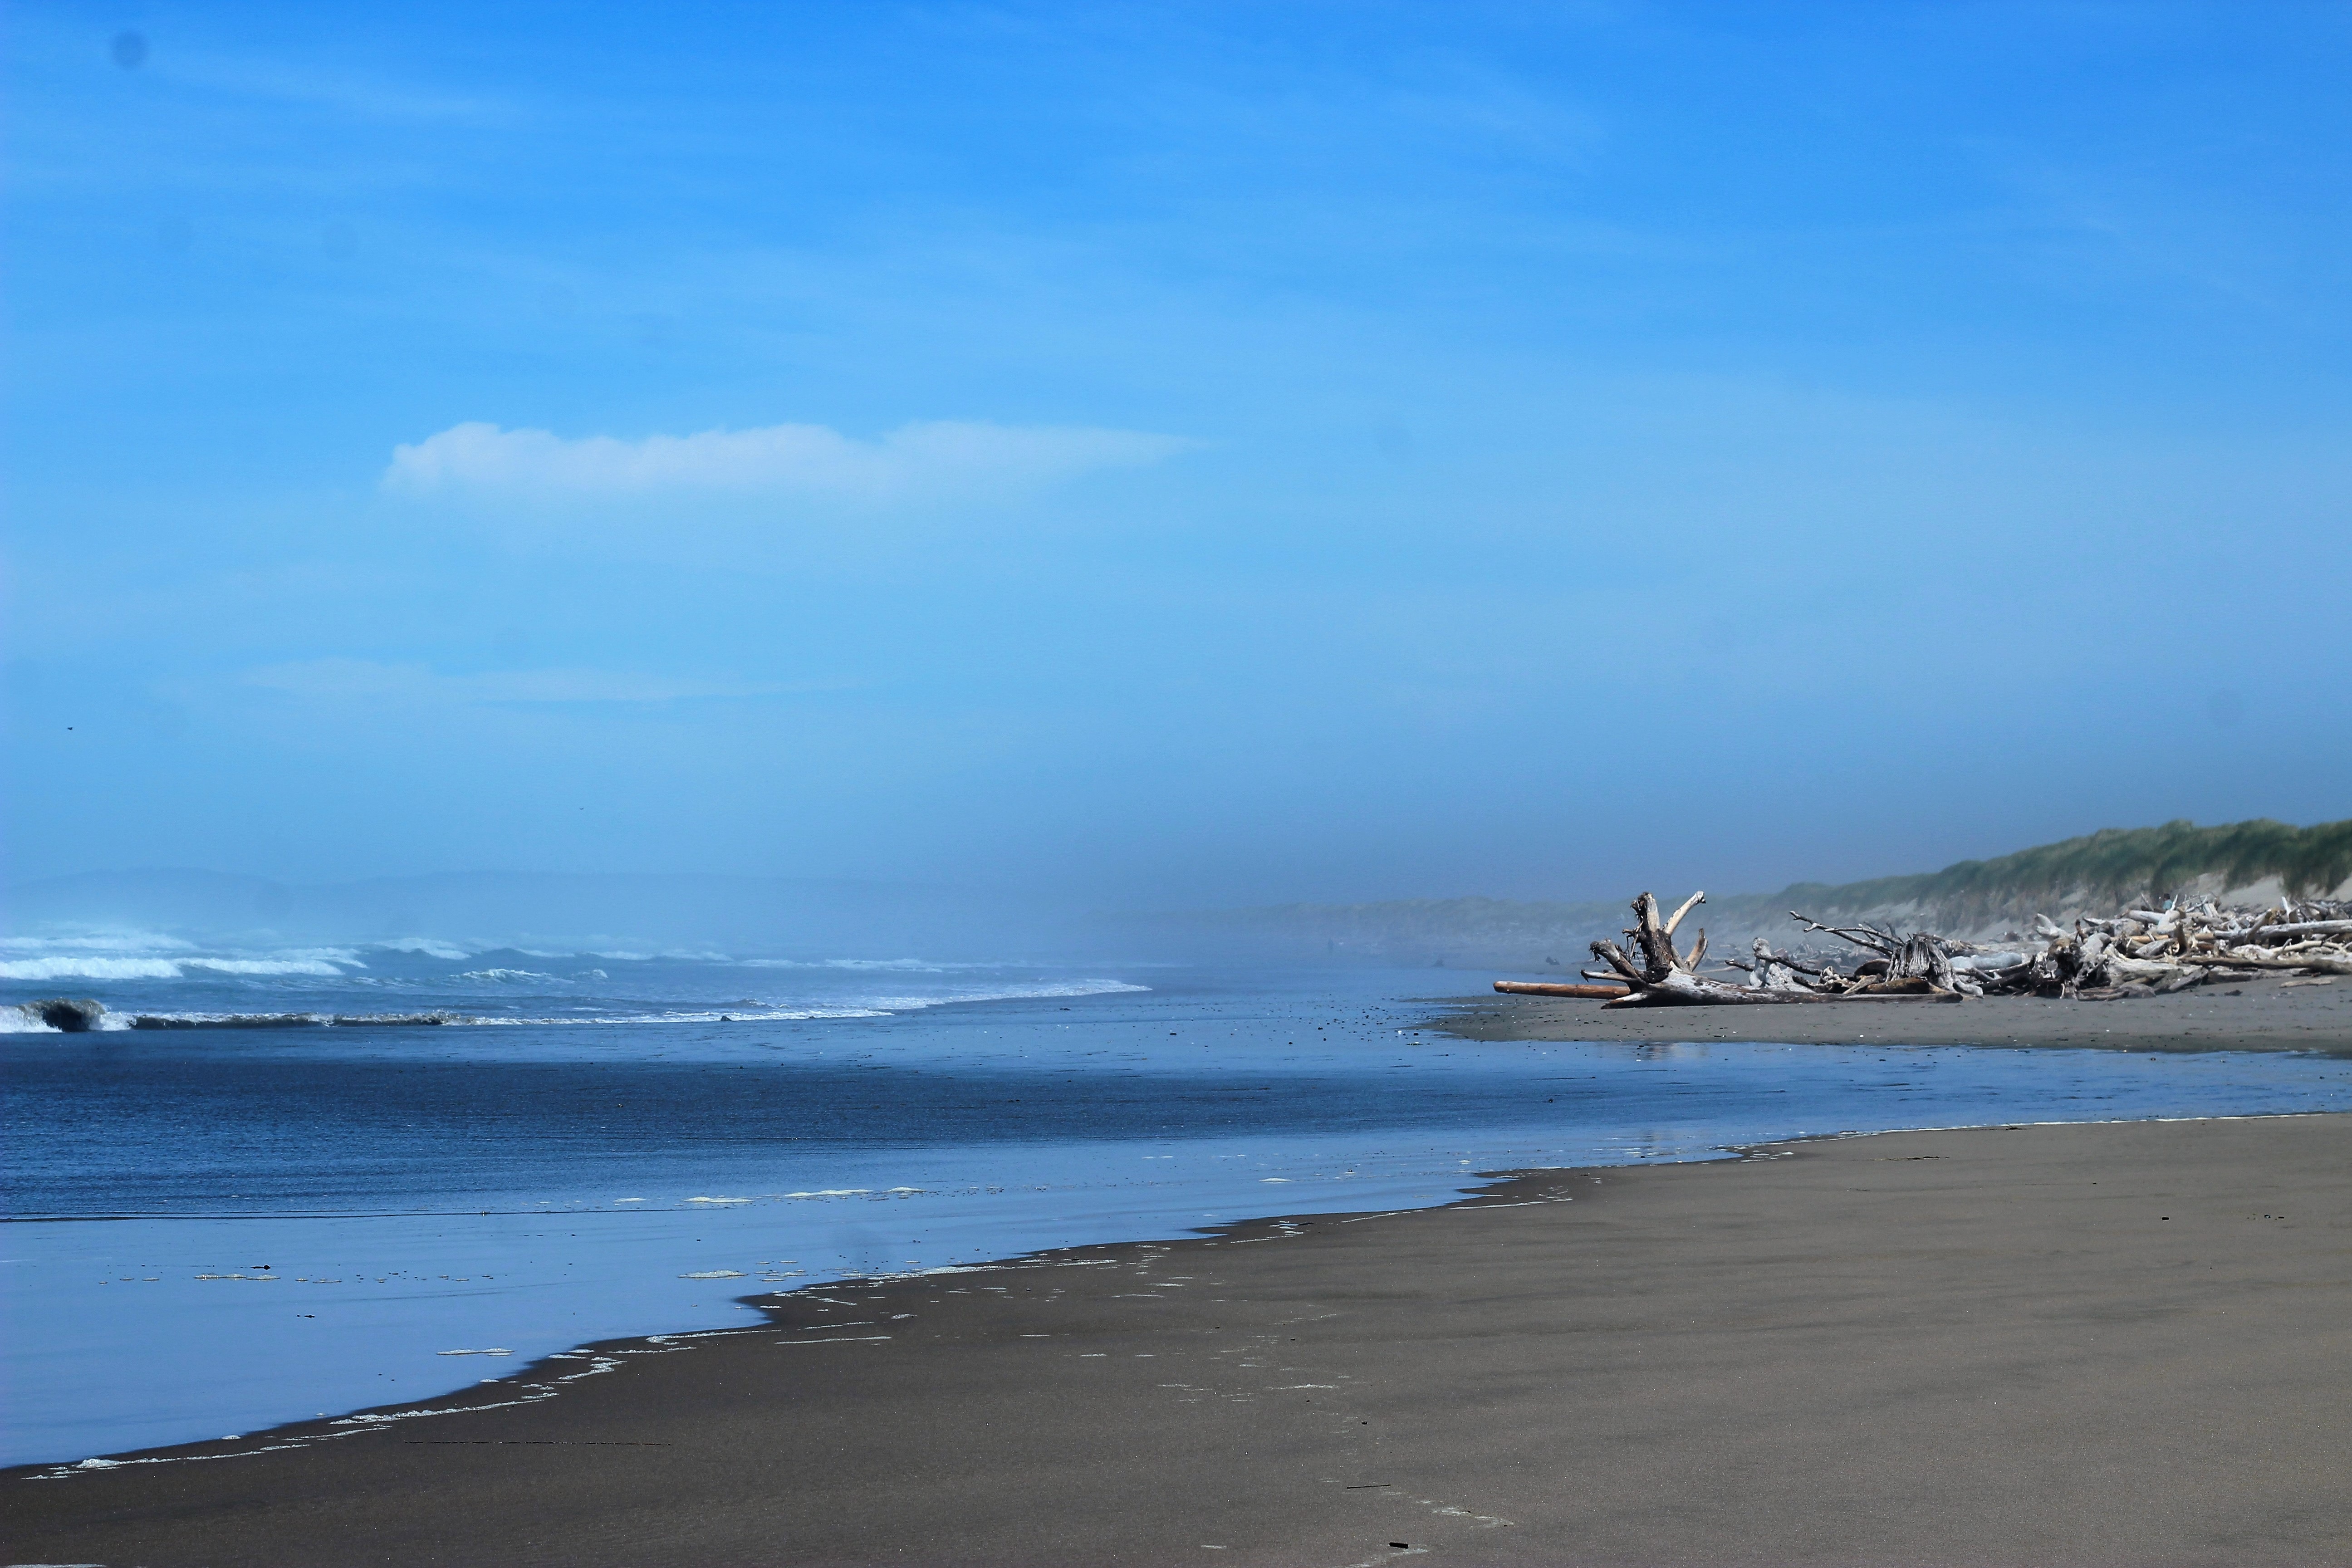
beach, sea, coast, sand, ocean, horizon, shore, wave, cliff, cove, tower, bay, terrain, body of water, breakwater, cape, oregon, wind wave, beach driftwood